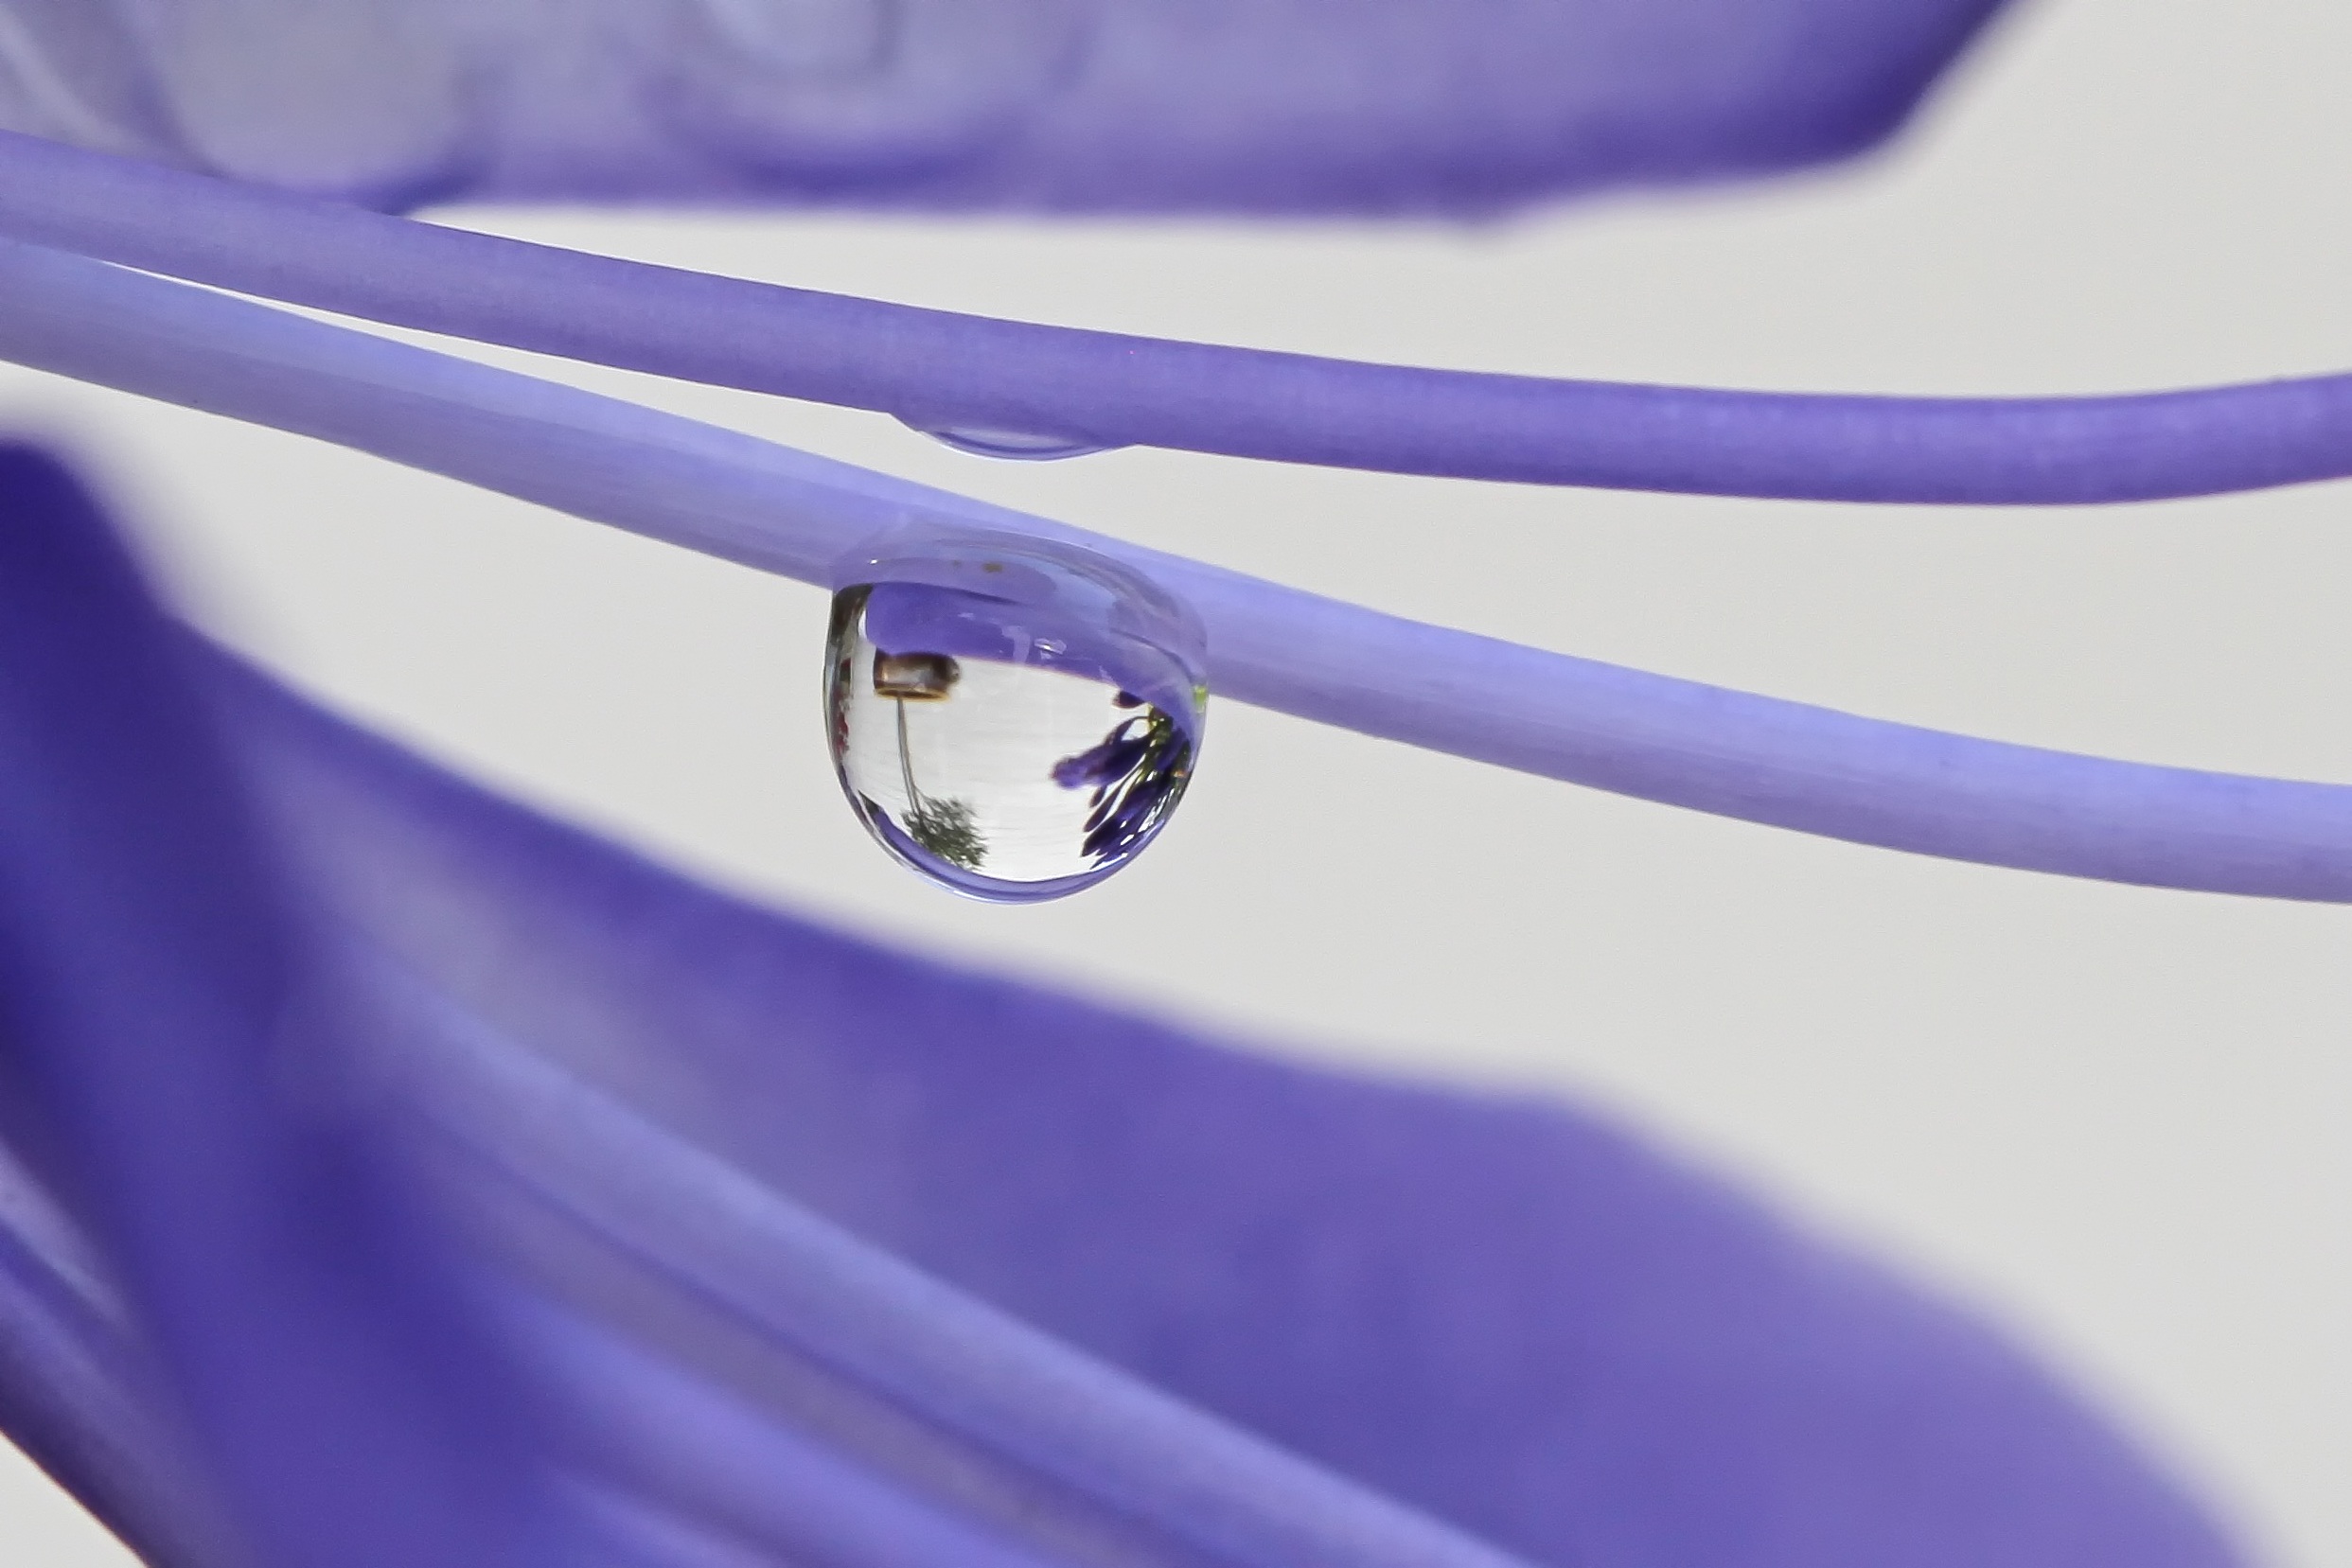
blossom, flower, purple, petal, bloom, raindrop, blue, close, glasses, violet, mirroring, macro photography, cobalt blue, vision care